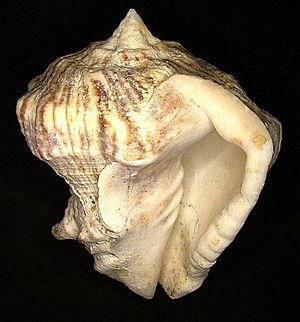
Vasum est un genre de mollusques gastéropodes de la famille des Turbinellidae.